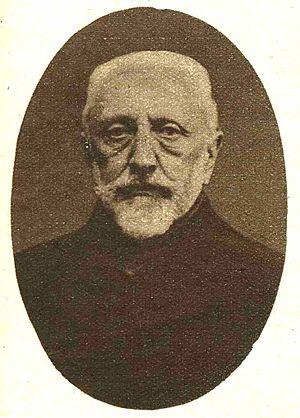
""Feu M. Etienne lamy qui, étant Secrétaire perpétuel de l'Académie française, fonda des prix en faveur des familles nombreuses"""
Cet article présente la liste des membres de l'Académie française, rangée par ordre chronologique de leur élection à chaque fauteuil. Cette liste est précédée d'une liste réduite portant uniquement sur les membres actuels et présentée successivement selon quatre modes de rangement : par ordre alphabétique, par numéro de fauteuil, par date d'élection et par date de naissance.
Étienne Lamy, né Étienne-Marie-Victor Lamy, le 2 juin 1845 à Cize et mort le 9 janvier 1919 à Paris, est un avocat, journaliste et homme politique français, secrétaire perpétuel de l'Académie française.